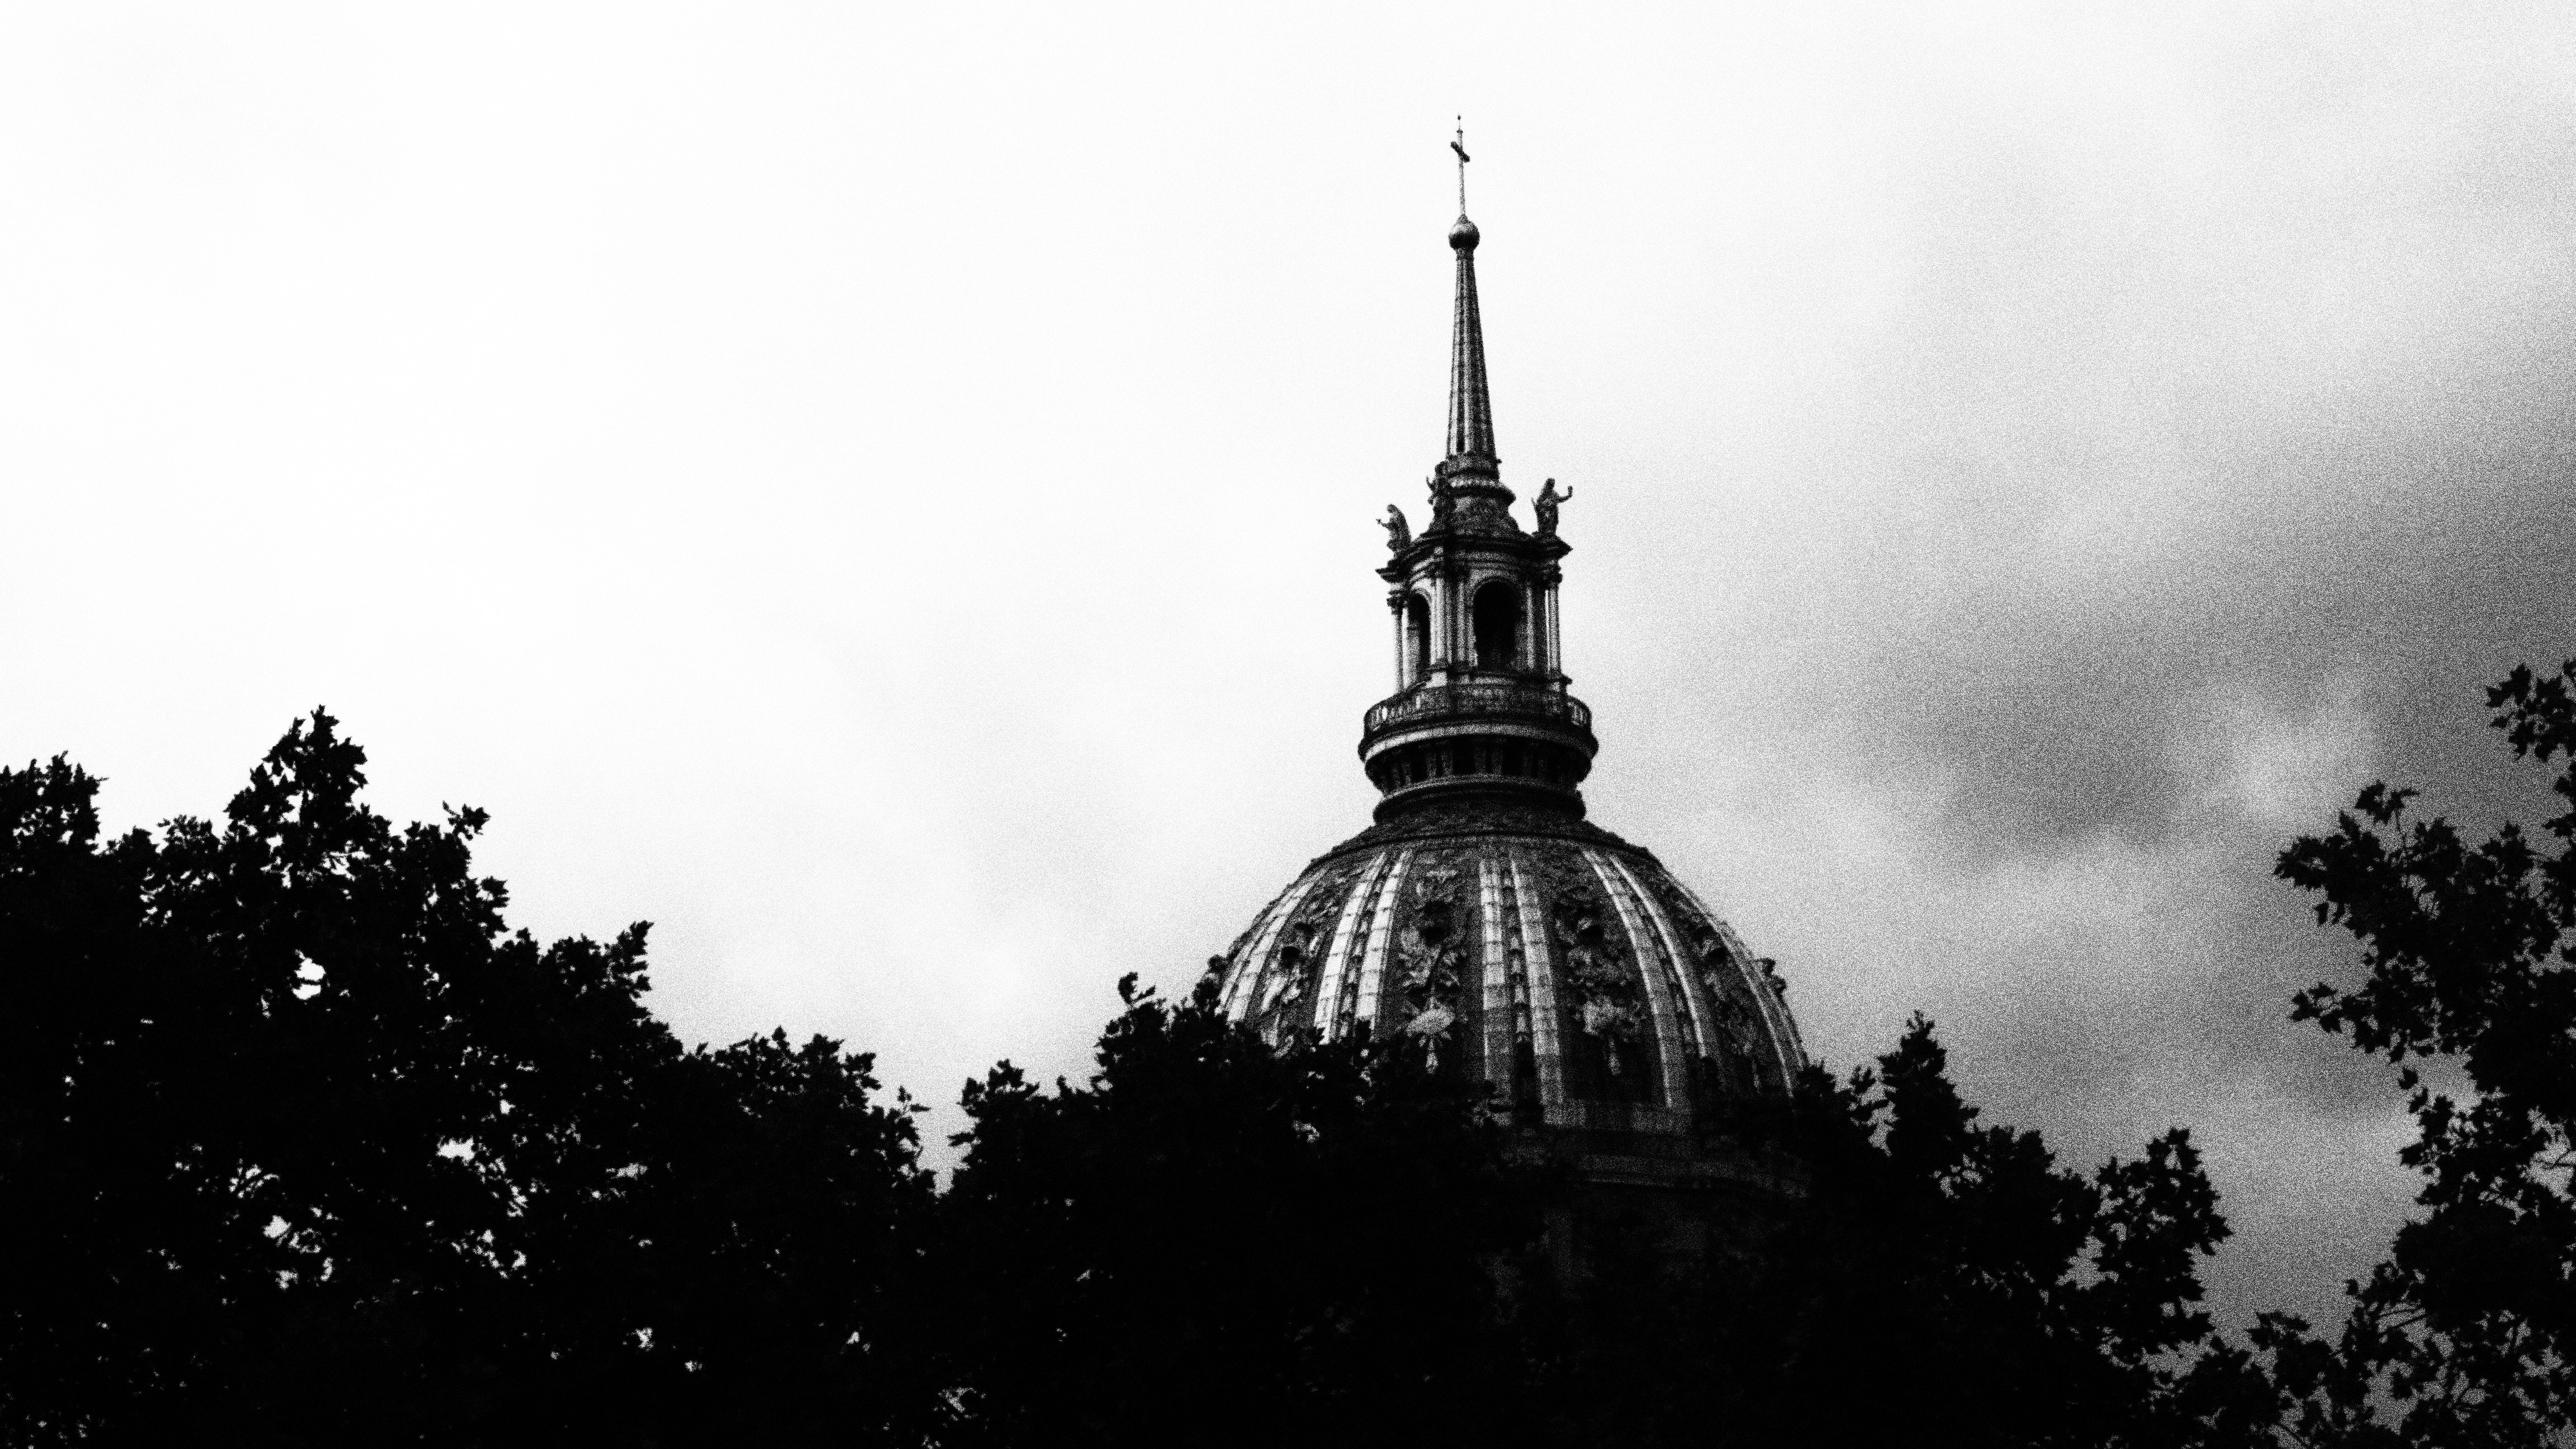
tree, cloud, black and white, sky, statue, tower, landmark, darkness, monochrome, place of worship, temple, spire, steeple, monochrome photography